South Sea Islands Museum

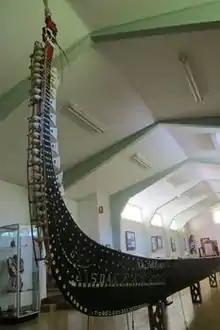
Solomon Islands war canoe on display at The South Sea Islands Museum (picture taken Feb 2106)

The general exhibits change regularly, and a large war canoe permanently dominates one half of the building which also includes various themed exhibitions throughout the year.